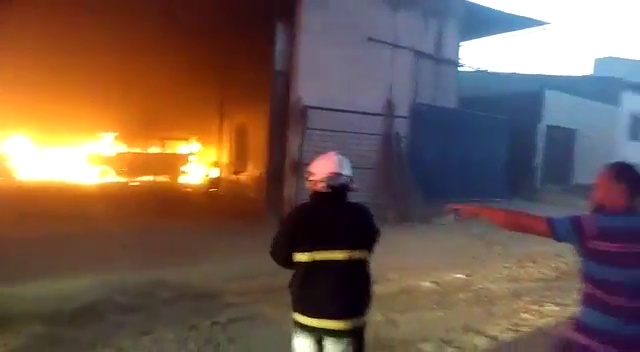
Fire: yes
Smoke: no